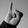
ASL letter: I